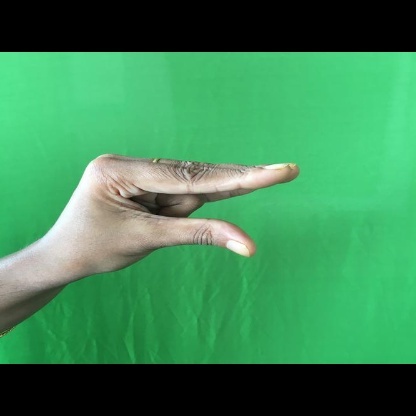
Mudra: Kangulam